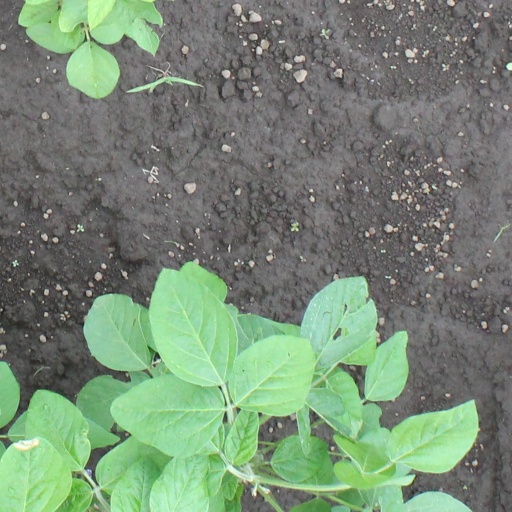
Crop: soybean